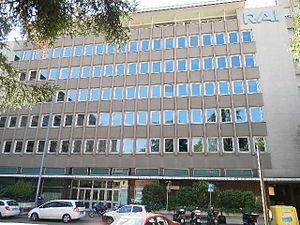
Le siège Rai de Bolzane est l'une des 21 directions régionales du réseau Rai 3, émettant sur la province autonome de Bolzane et basée à Bolzane.
Rai Südtirol est une station régionale de télévision et de radio en allemand de la Rai, émettant sur la région autonome de Trentin-Haut-Adige, et basée à Bolzane.
Rai 3 est la troisième chaîne de télévision publique italienne à vocation régionale et de services du groupe audiovisuel public Rai.